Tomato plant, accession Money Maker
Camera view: horizontal (90 deg, fisheye); turntable rotation: 210 degrees
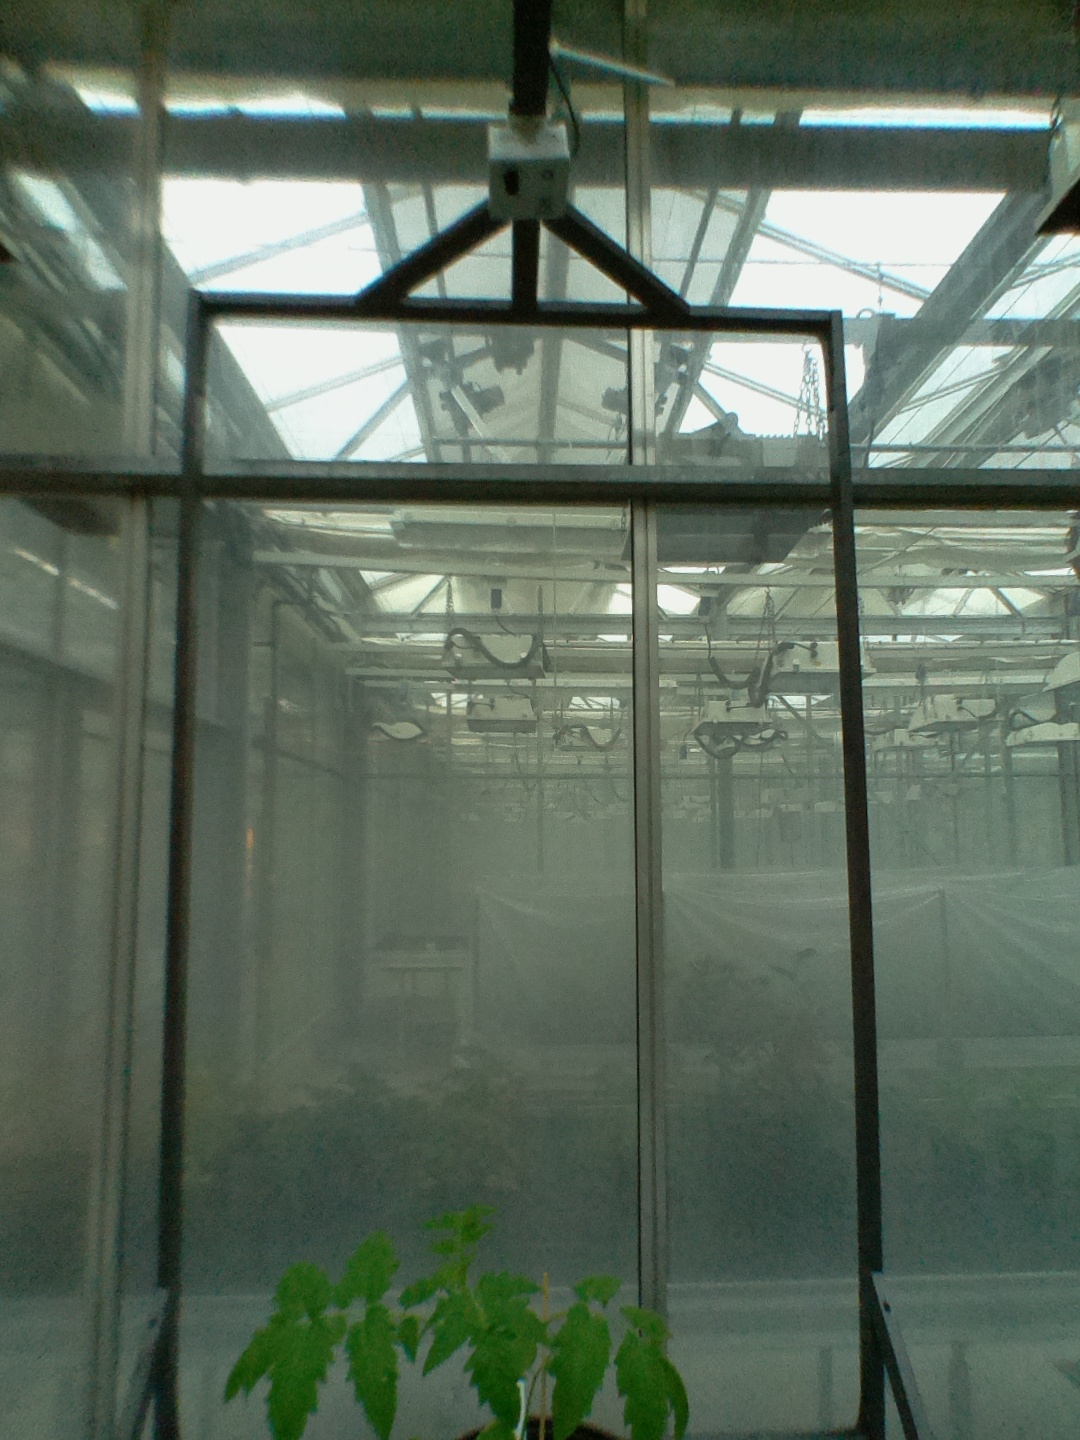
BBCH growth stage 13: 6 of true leaves visible